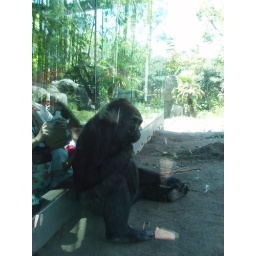
This adorable gorilla came and sat by the glass to cool off...